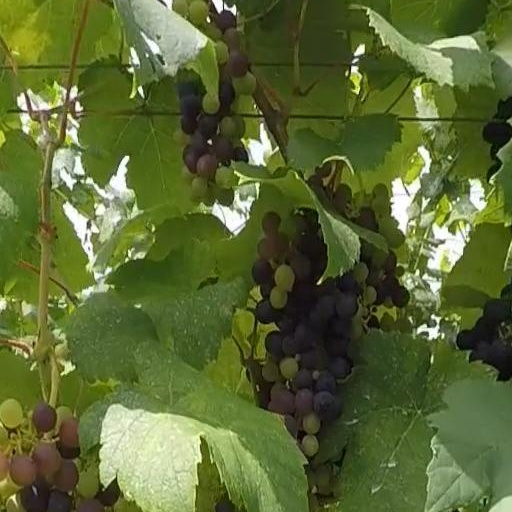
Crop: grape